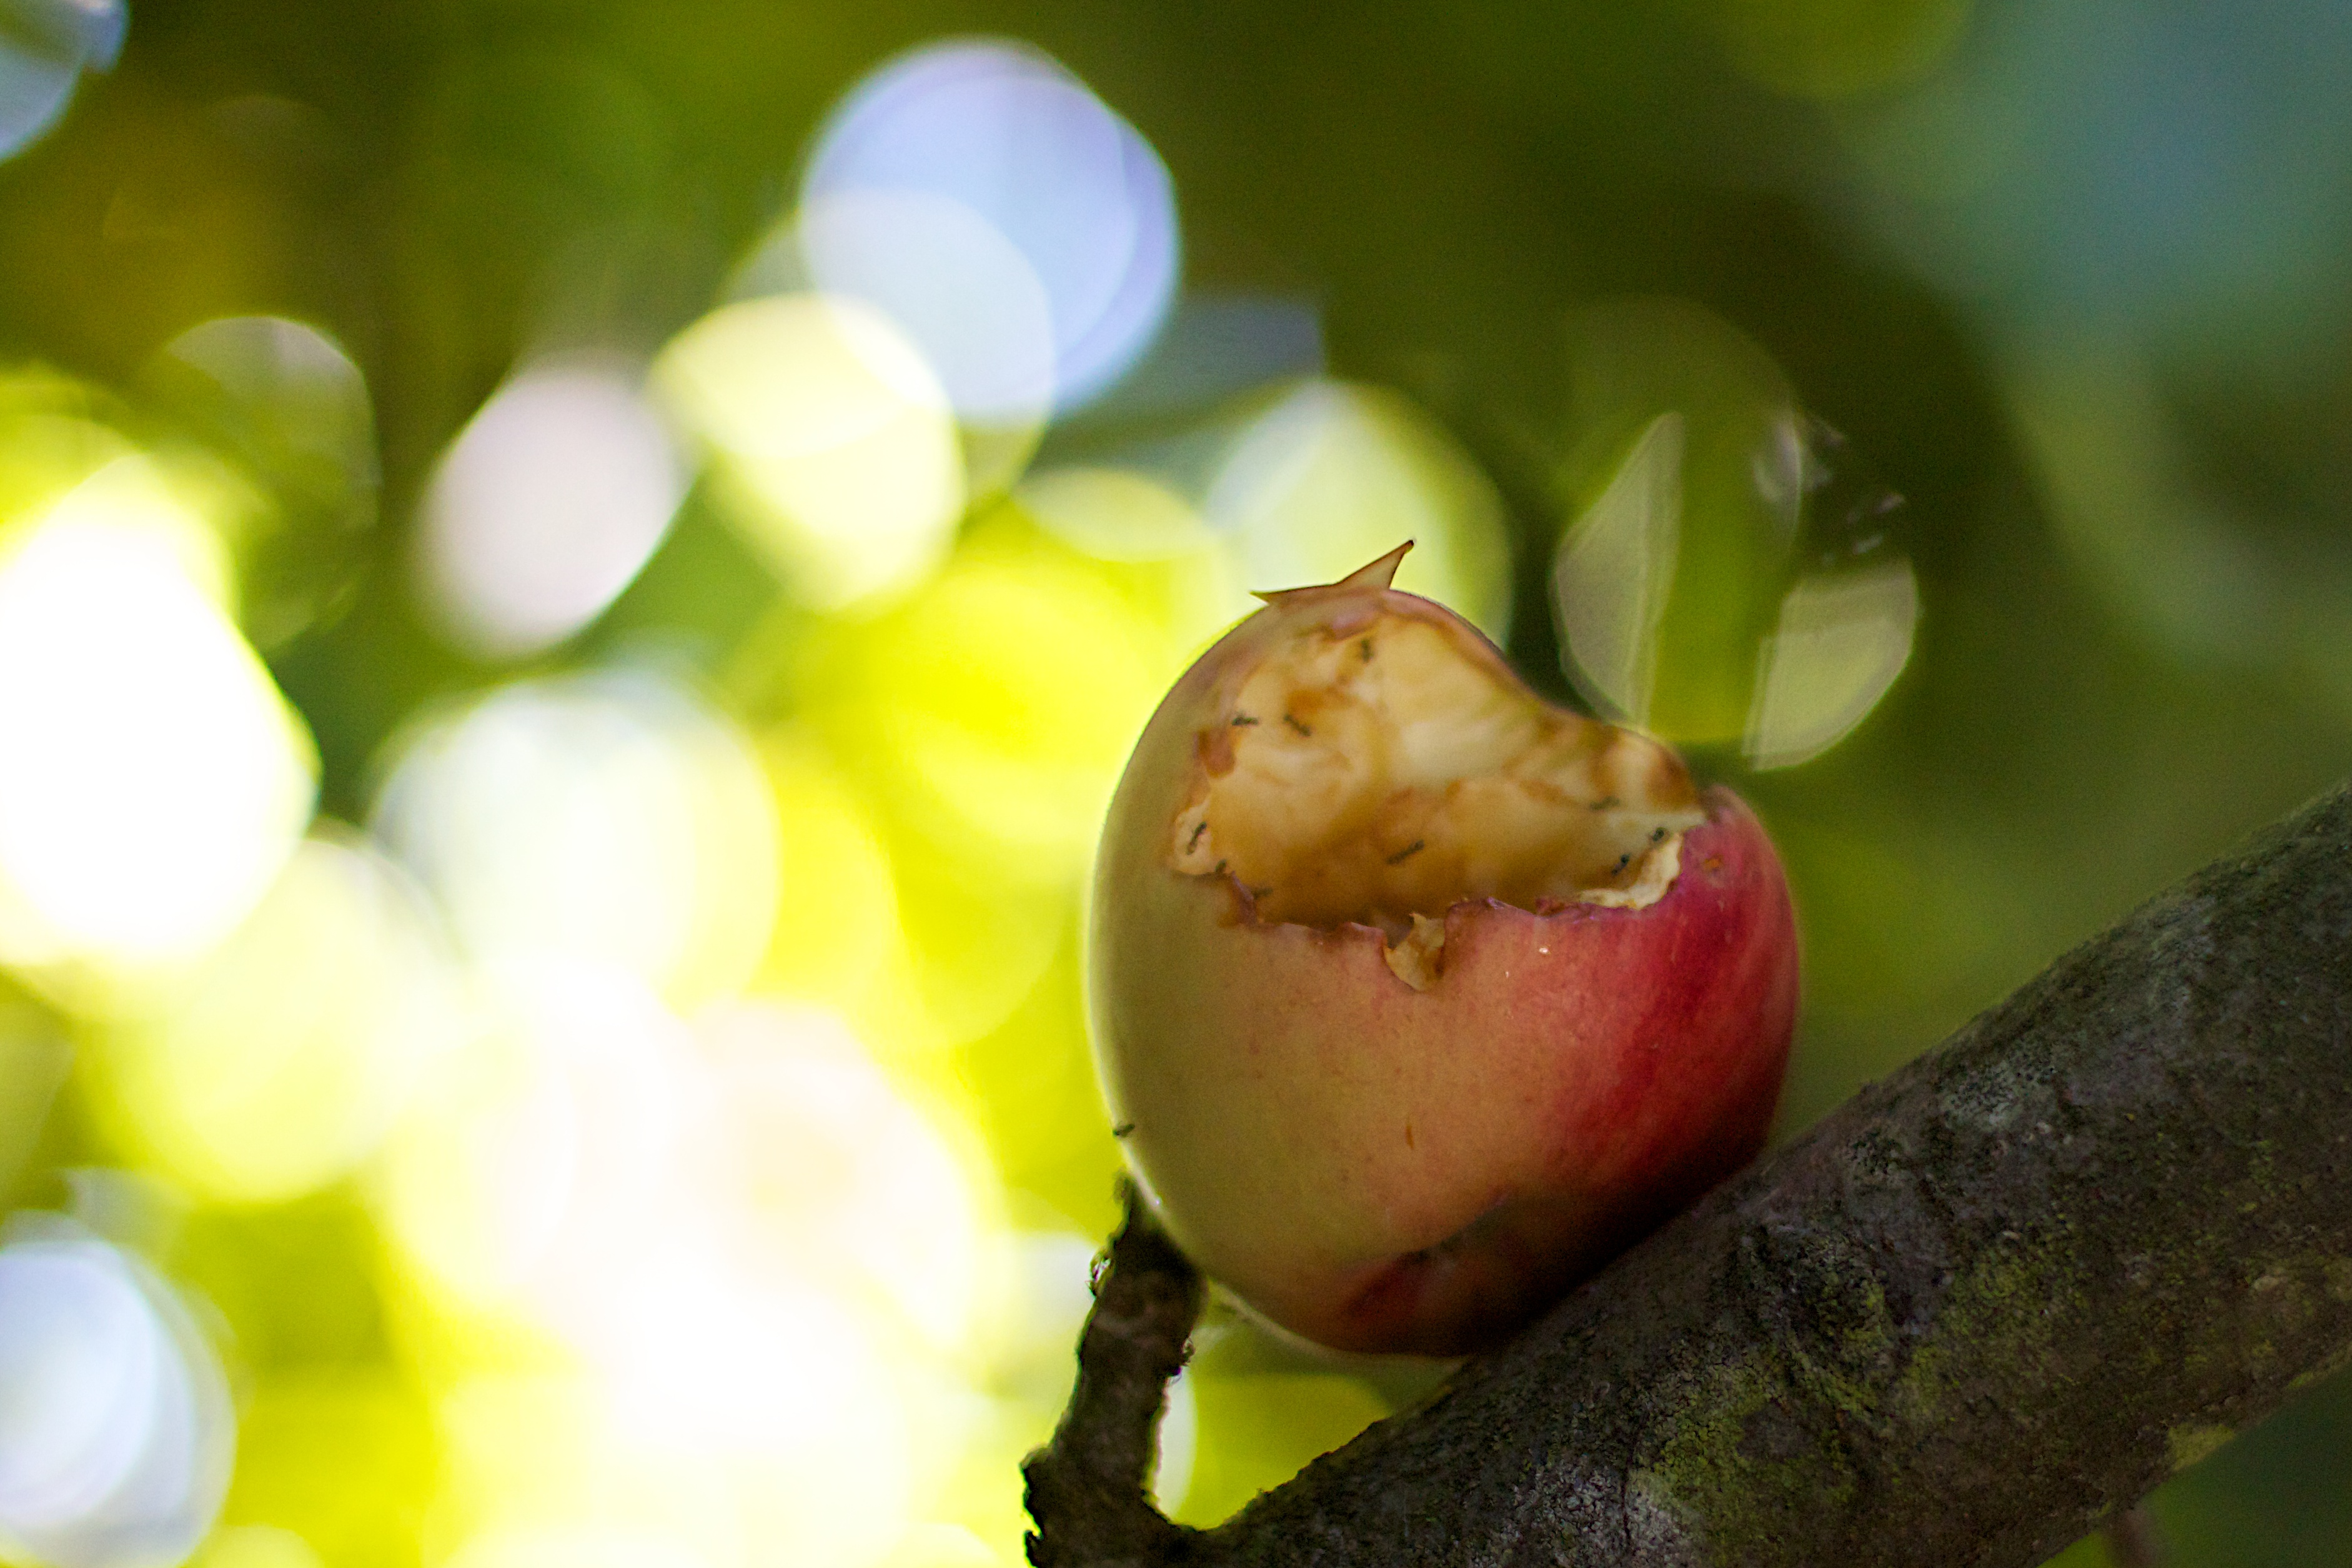
apple, tree, branch, blossom, plant, fruit, leaf, flower, food, green, produce, flora, close up, bud, 2010365, macro photography, flowering plant, land plant